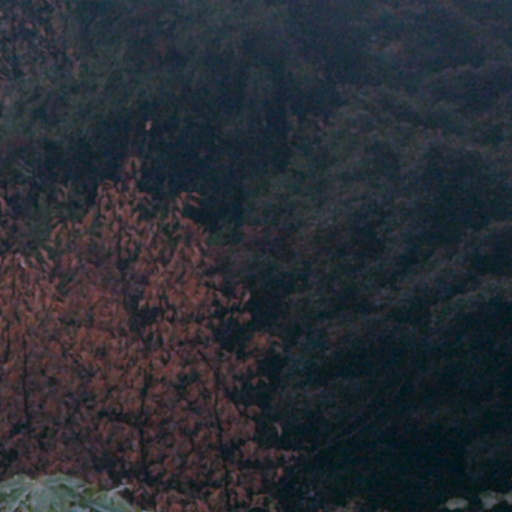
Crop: cassava